Kuni-yuzuri

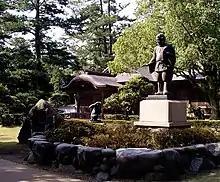
Ōkuninushi meeting the Hare of Inaba, who helped him win the hand of Yagami-hime in exchange for his kindness towards it.

The heavenly gods then decided to send another of Amaterasu's sons, Ame-no-hohi (天菩比神, 天穂日命), the most heroic among the gods, down to Ashihara-no-Nakatsukuni. Ame-no-hohi, however, began to curry favor with Ōkuninushi and did not send back any report for three years.